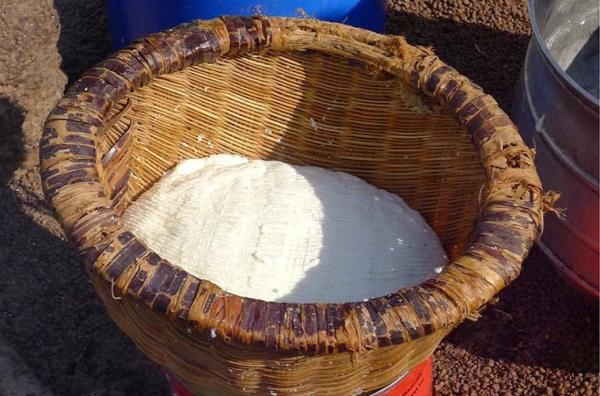
Unga mweupe umetunzwa ndani ya kikapu kilichosokotwa kwa mikono kikiwa juu ya chombo chekundu. Pembeni kuna chombo cha bluu na eneo linaonekana kuwa nje huenda ni sokoni au kijijini. Mandhari haya yanadhihirisha mbinu ya kitamaduni za hifadhi za chakula.